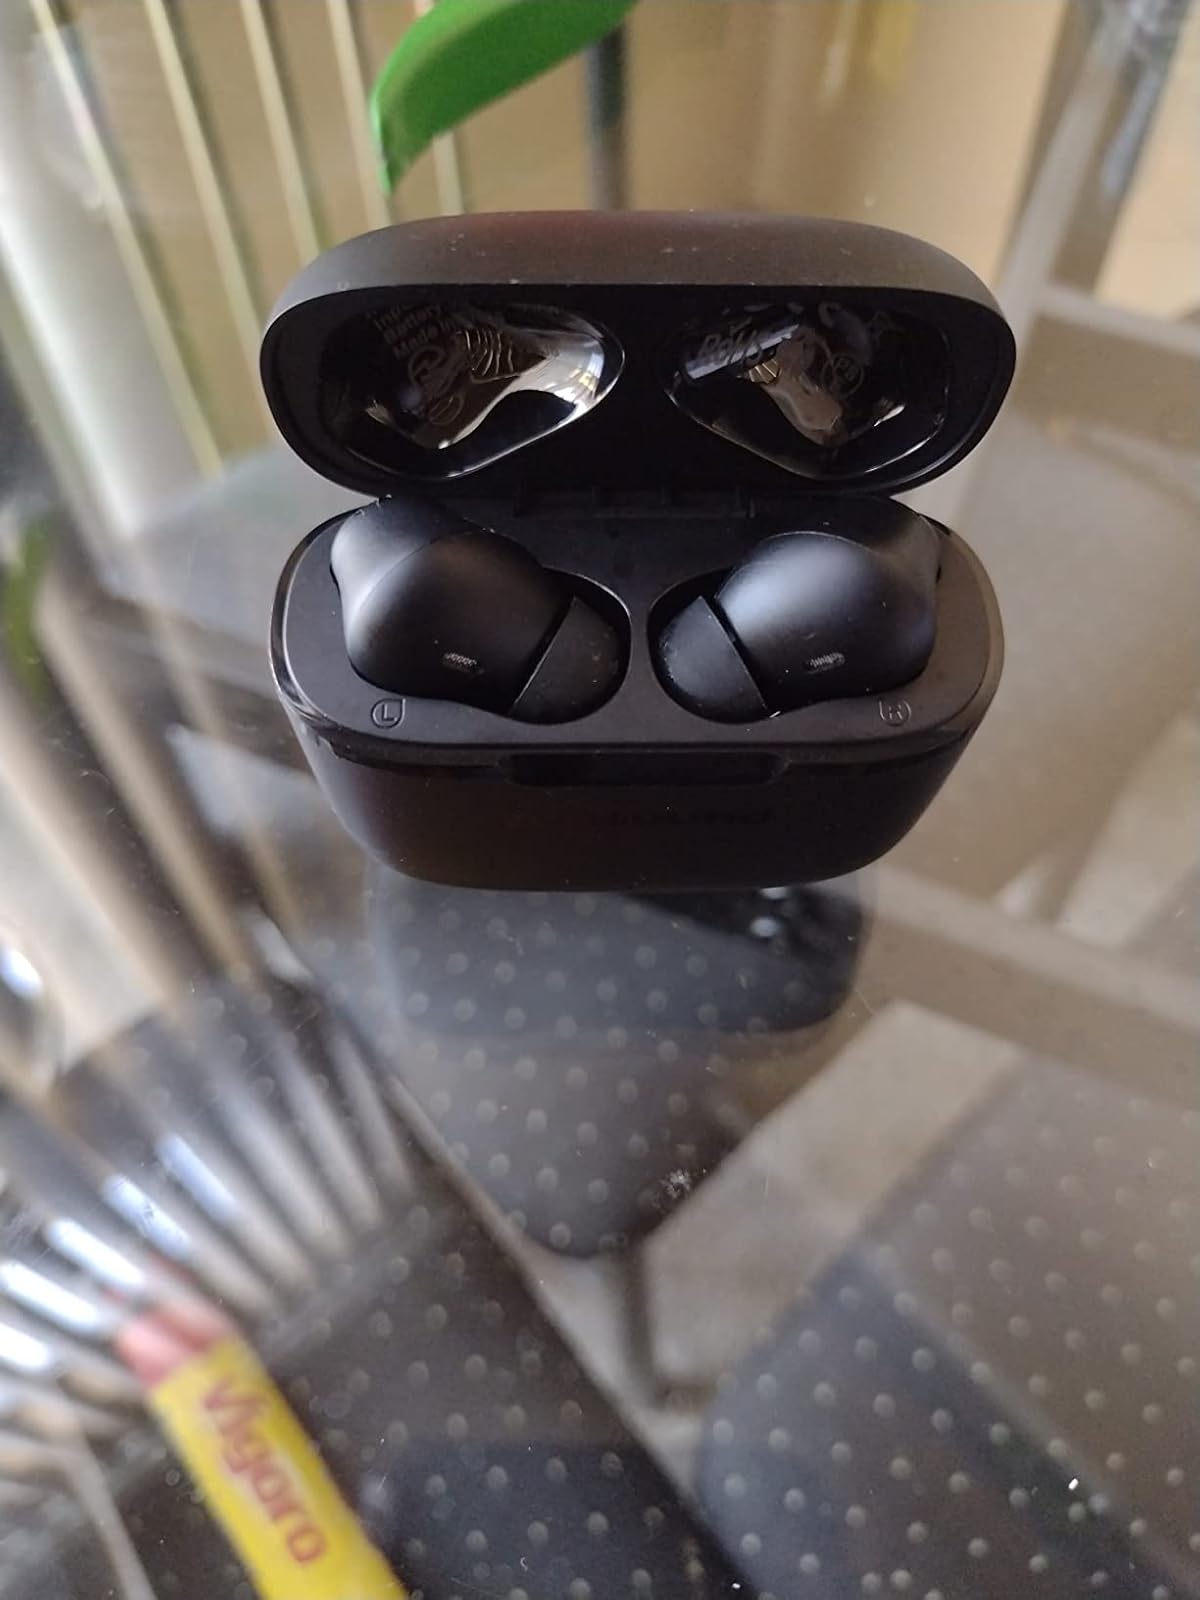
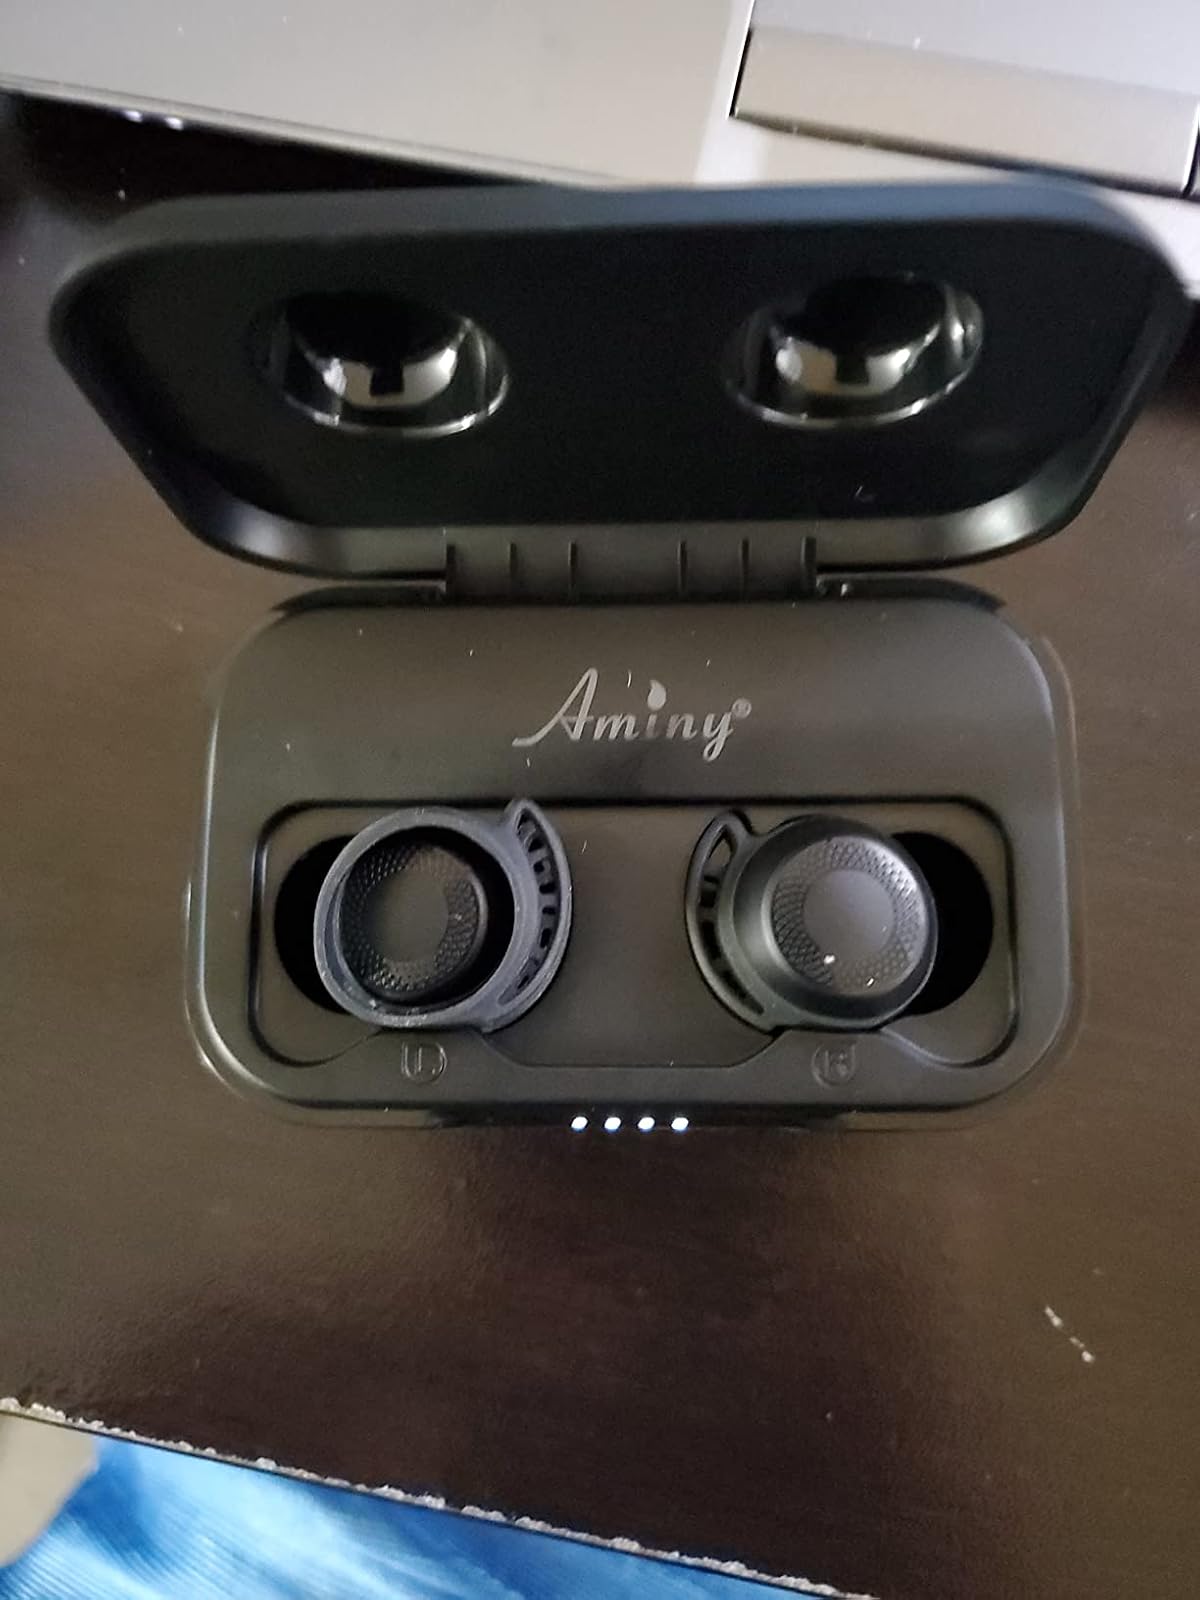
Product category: earbuds
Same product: no